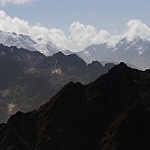
Label: mountain